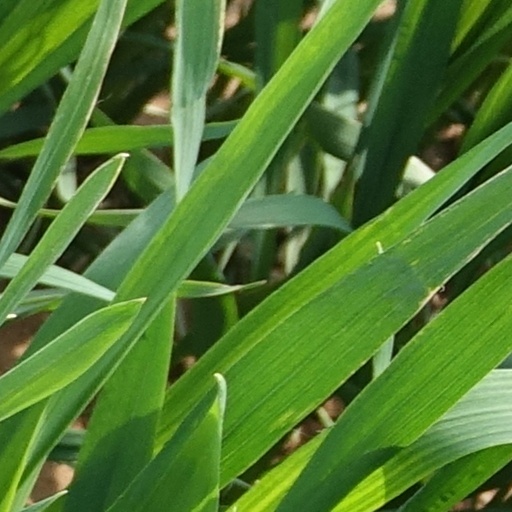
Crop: wheat